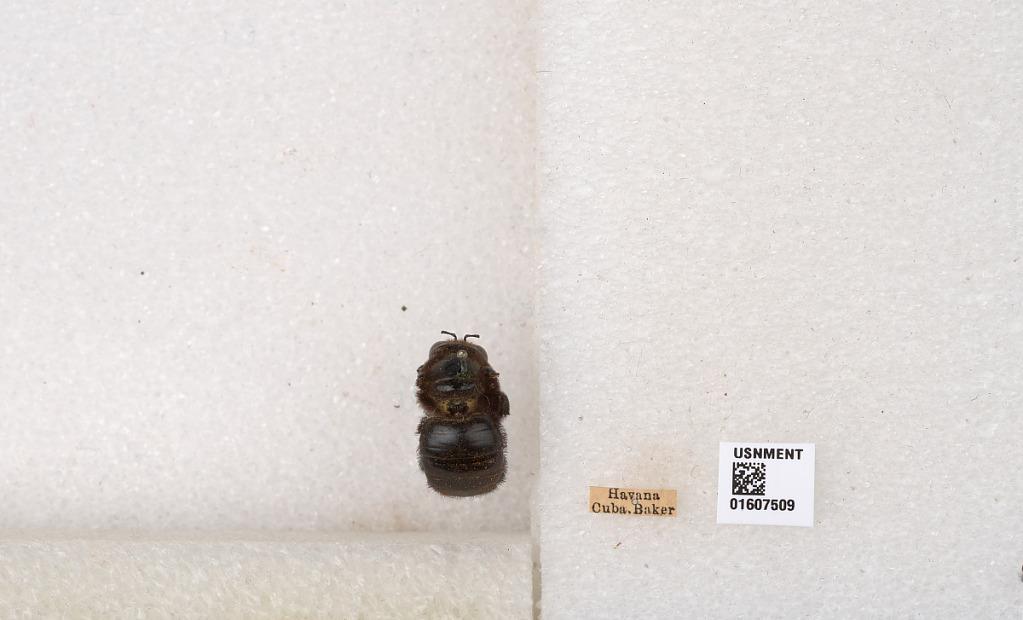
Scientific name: Xylocopa (Neoxylocopa) cubaecola Lucas
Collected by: Baker
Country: Cuba
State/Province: Havana
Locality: Havana
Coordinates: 23.0507, -82.333